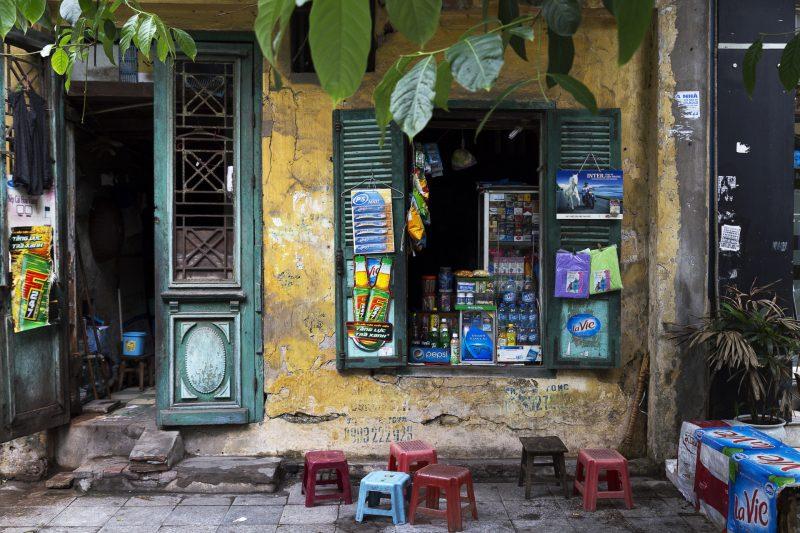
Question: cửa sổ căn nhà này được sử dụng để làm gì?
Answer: để trưng bày hàng hóa bán tạp hóa